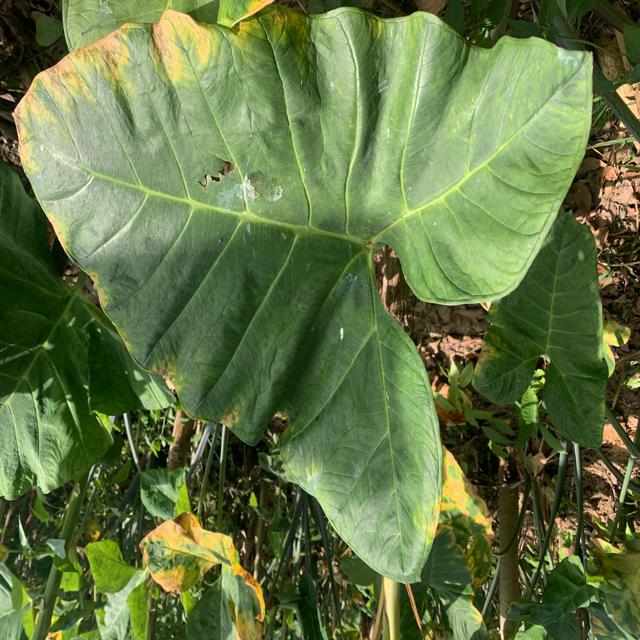
Label: Early_Blight